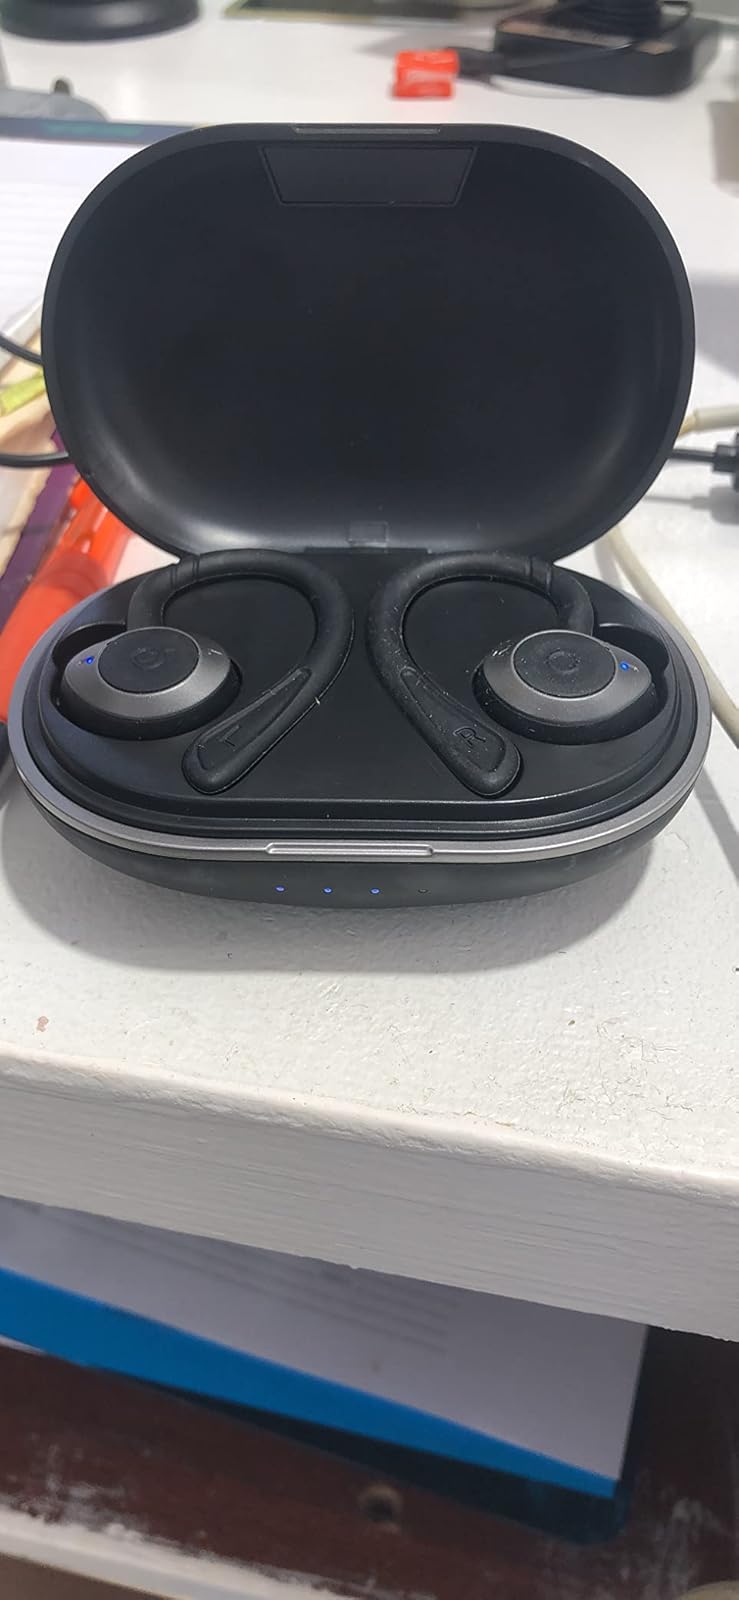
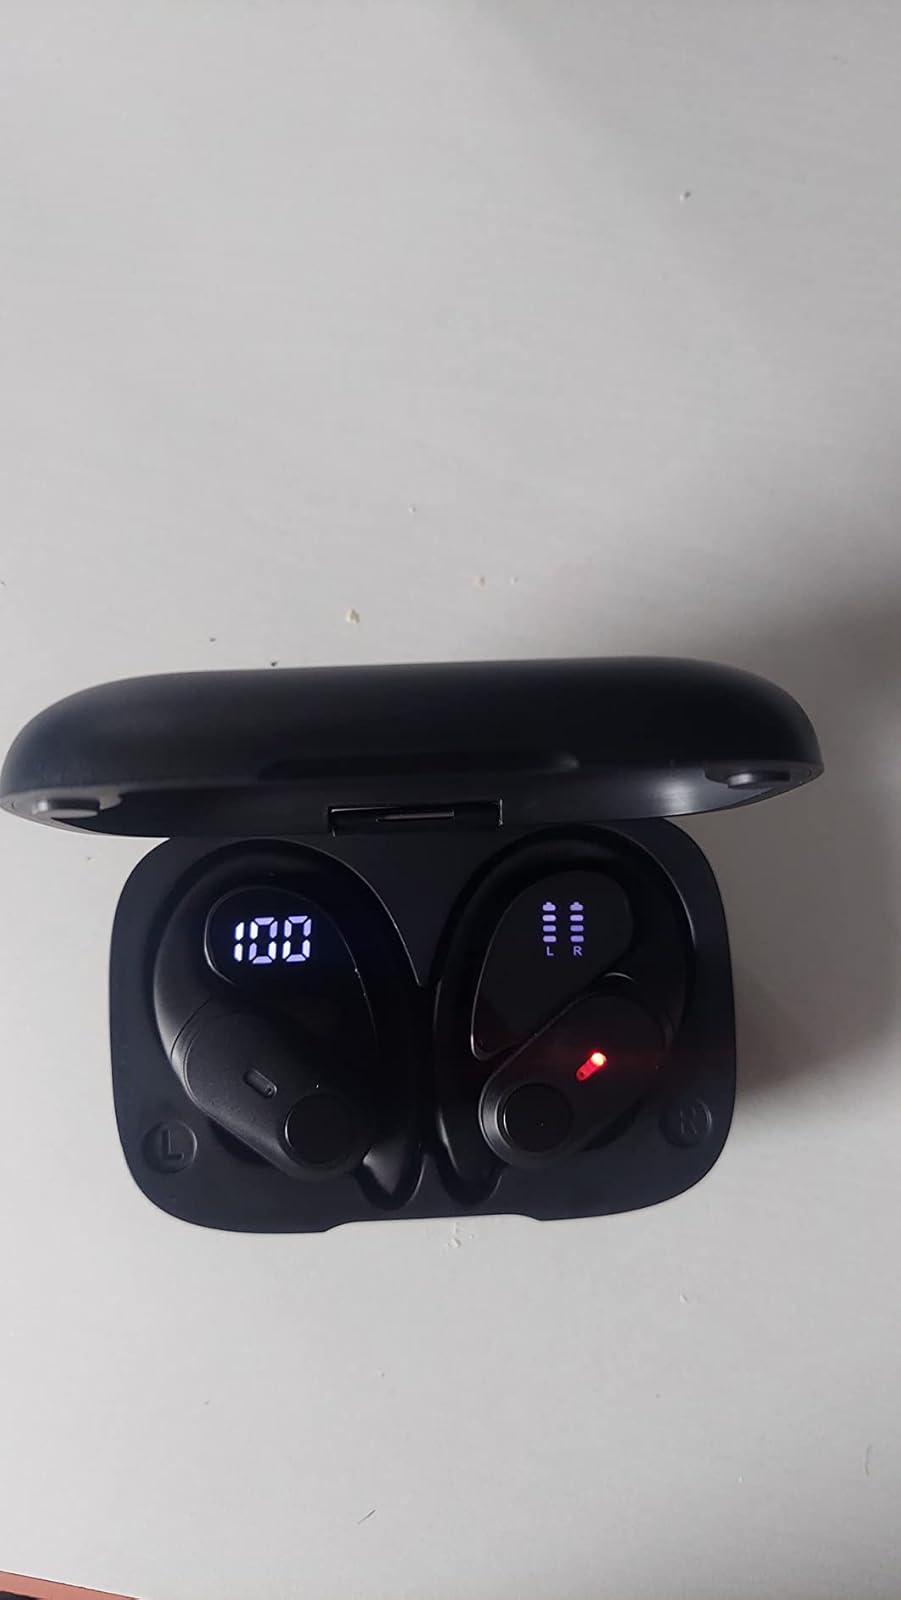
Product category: earbuds
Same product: no